Isurumuniya

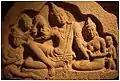

The Royal Family carving is carved on a Granite plate.There are five human figures carved on this plate. The human figure in the center is King Dutugamunu, who has a tall crown on his head and a ""puna noola"" around his chest. At his left are another two human figures. They are fanning him with a ""Wijinipath""